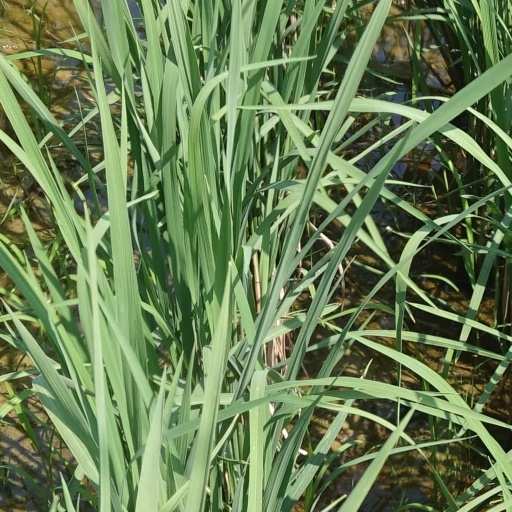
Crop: rice